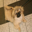
Label: dog